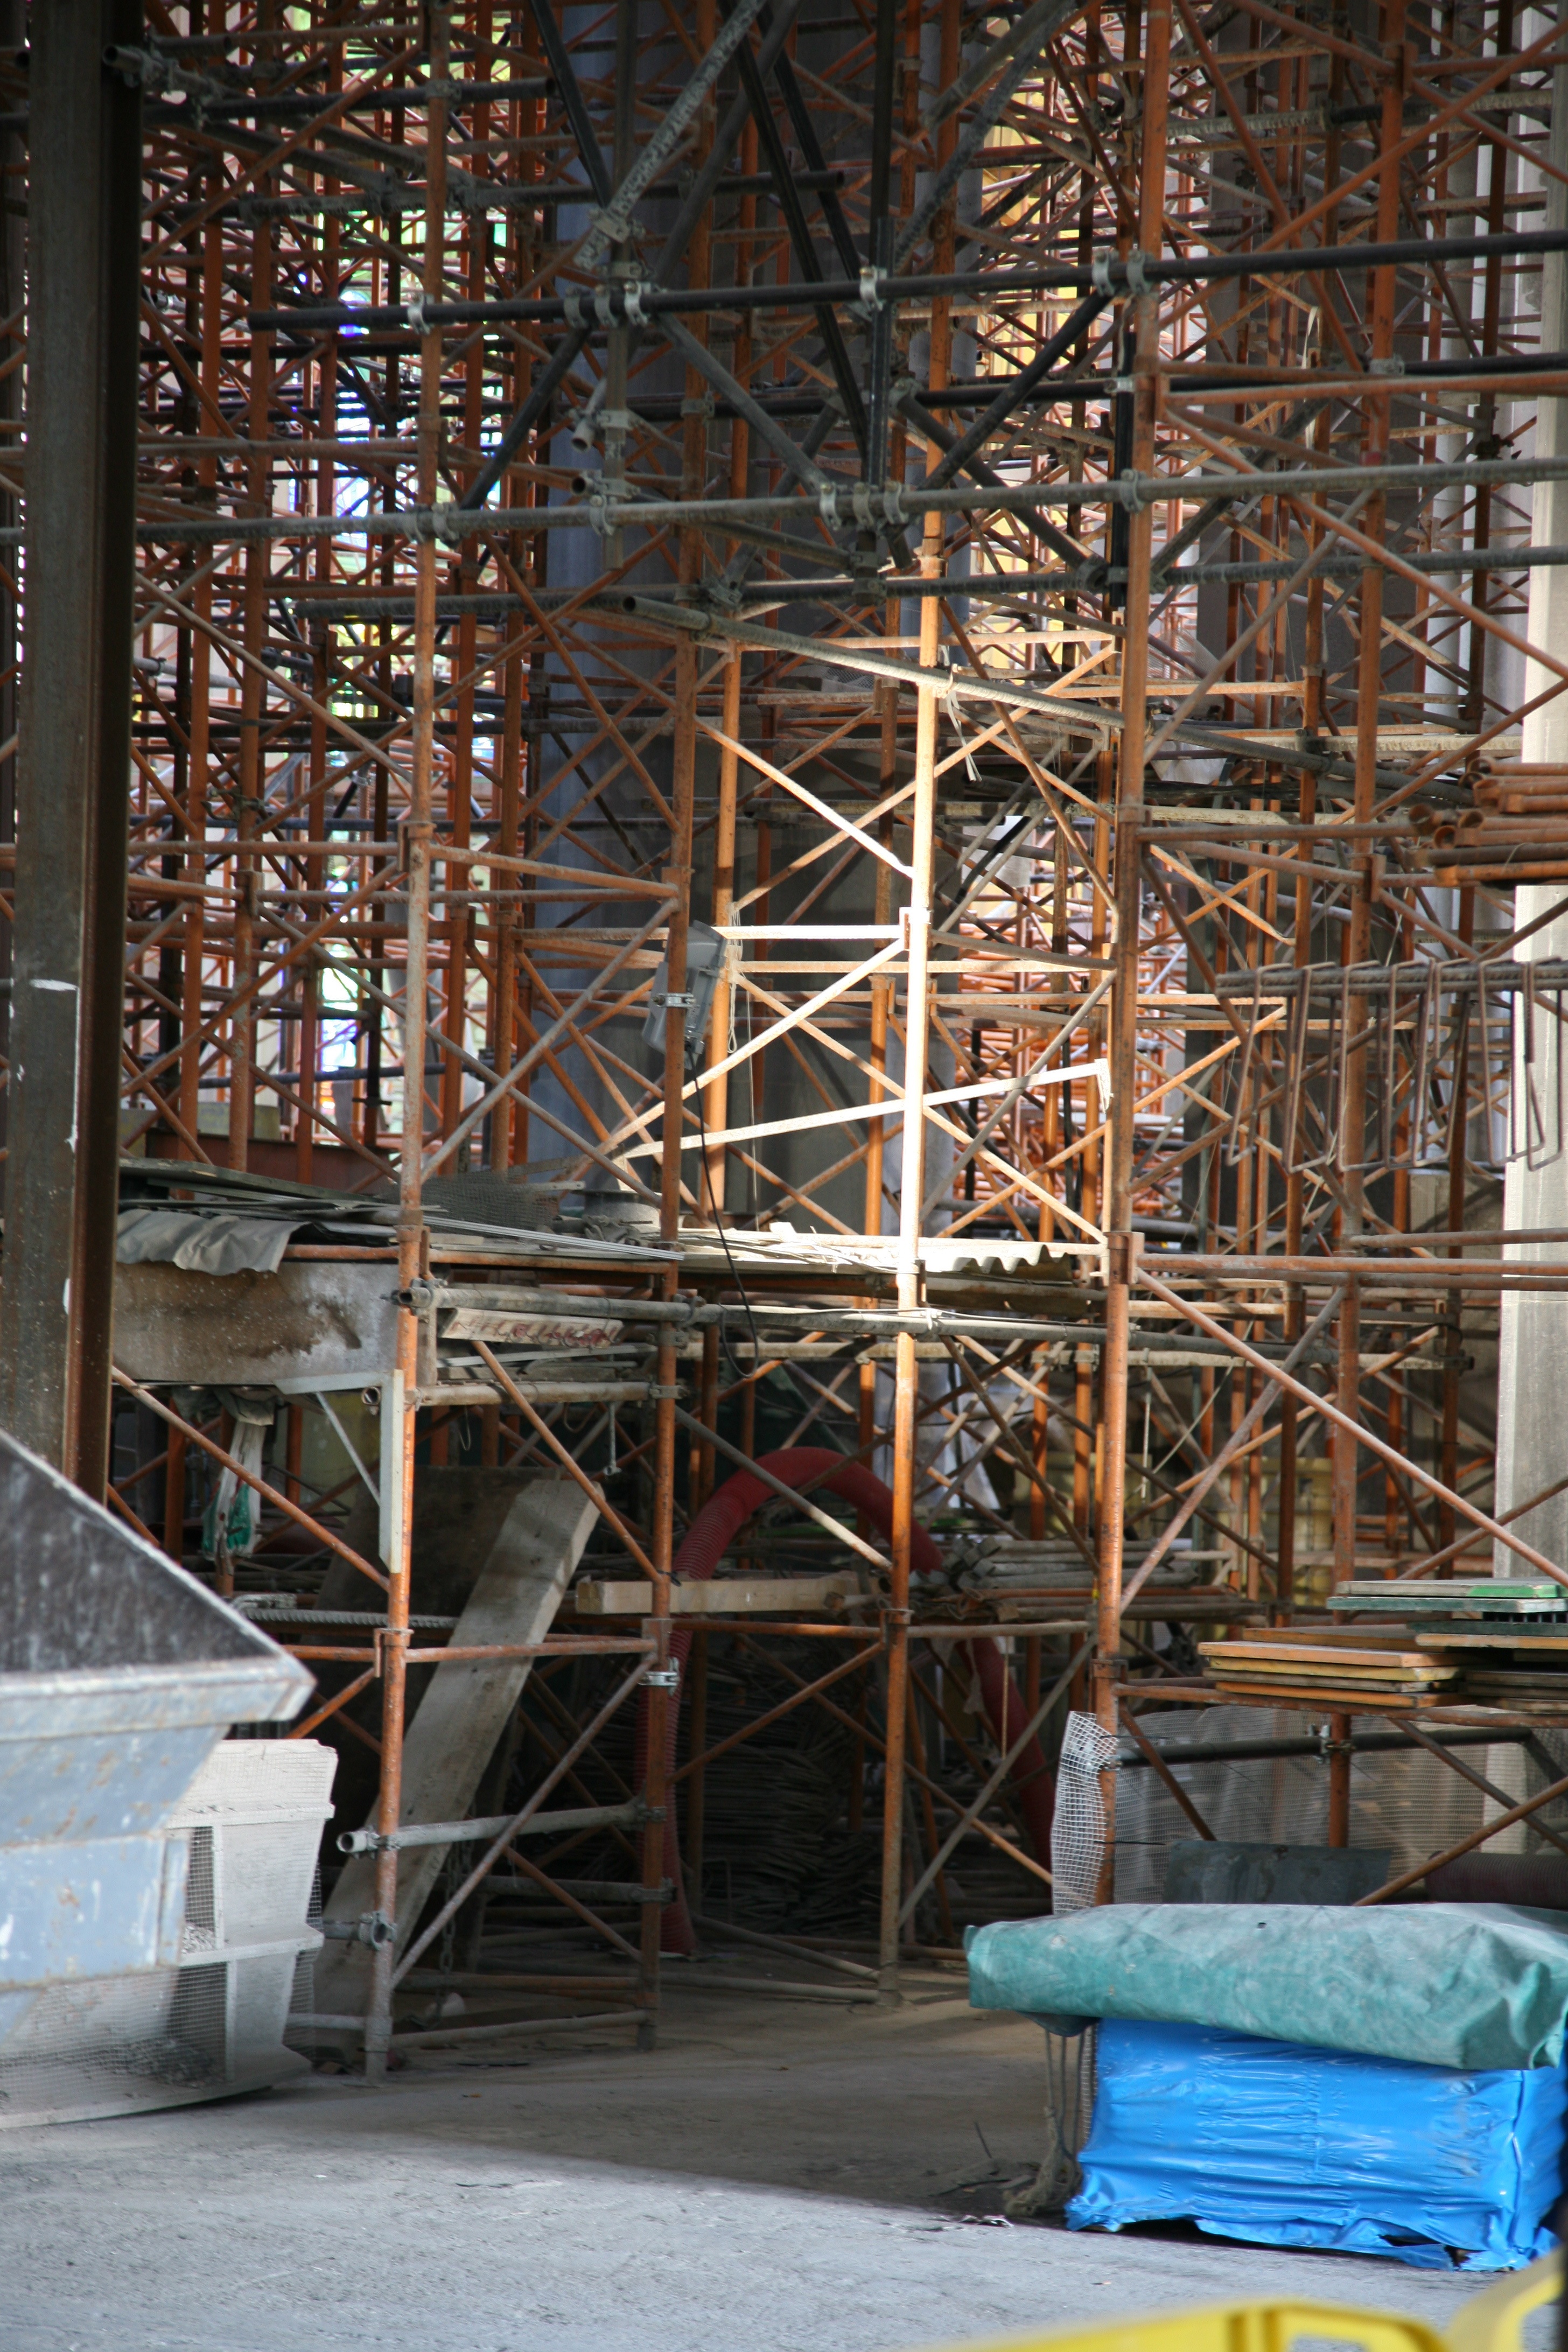
architecture, wood, construction, pillar, facade, industry, barcelona, spain, espagne, artnouveau, arquitectura, catalonia, barcelone, gaudi, sagradafamilia, 5d, scaffolding, nave, tiffany, architektur, modernstyle, espana, catalogne, spanien, modernismo, nef, kirchenschiff, spanje, espanya, katalonien, antonigaud, eixample, pilar, andamio, sitio, chantier, pilier, chafaudage, standort, ger st, catalu a, urban area